Ricardo Rosselló

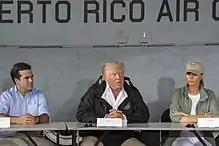
Rosselló with President Donald Trump and First Lady Melania Trump following Hurricane Maria in 2017

By the time Rosselló took office, the Puerto Rican government-debt crisis posed serious problems for the government which was saddled with outstanding debt of $70billion or $12,000 per capita at a time with a 45% poverty rate and 14.2% unemployment that is more than twice the mainland U.S. average.